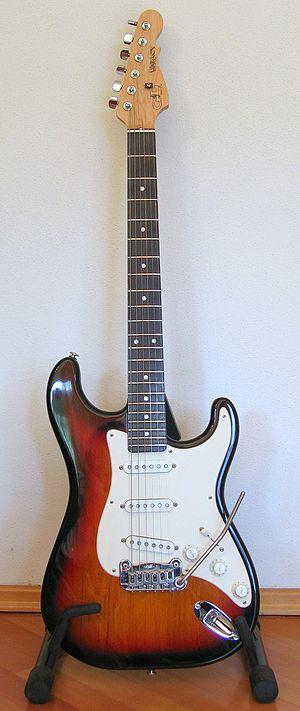
G&L Musical Instruments, ou plus simplement G&L, est une entreprise américaine fabricant et commercialisant des guitares et des basses électriques. G&L doit son nom à George Fullerton et Leo Fender, duo déjà à l'origine de la célèbre compagnie Fender en 1946 et reconnus comme les inventeurs de la guitare électrique moderne. Tous deux lancent G&L en 1979 avec la participation de Dale Hyatt, quinze ans après le départ de Leo Fender de sa première entreprise éponyme. Les premiers instruments estampillés G&L sont vendus dès 1980.